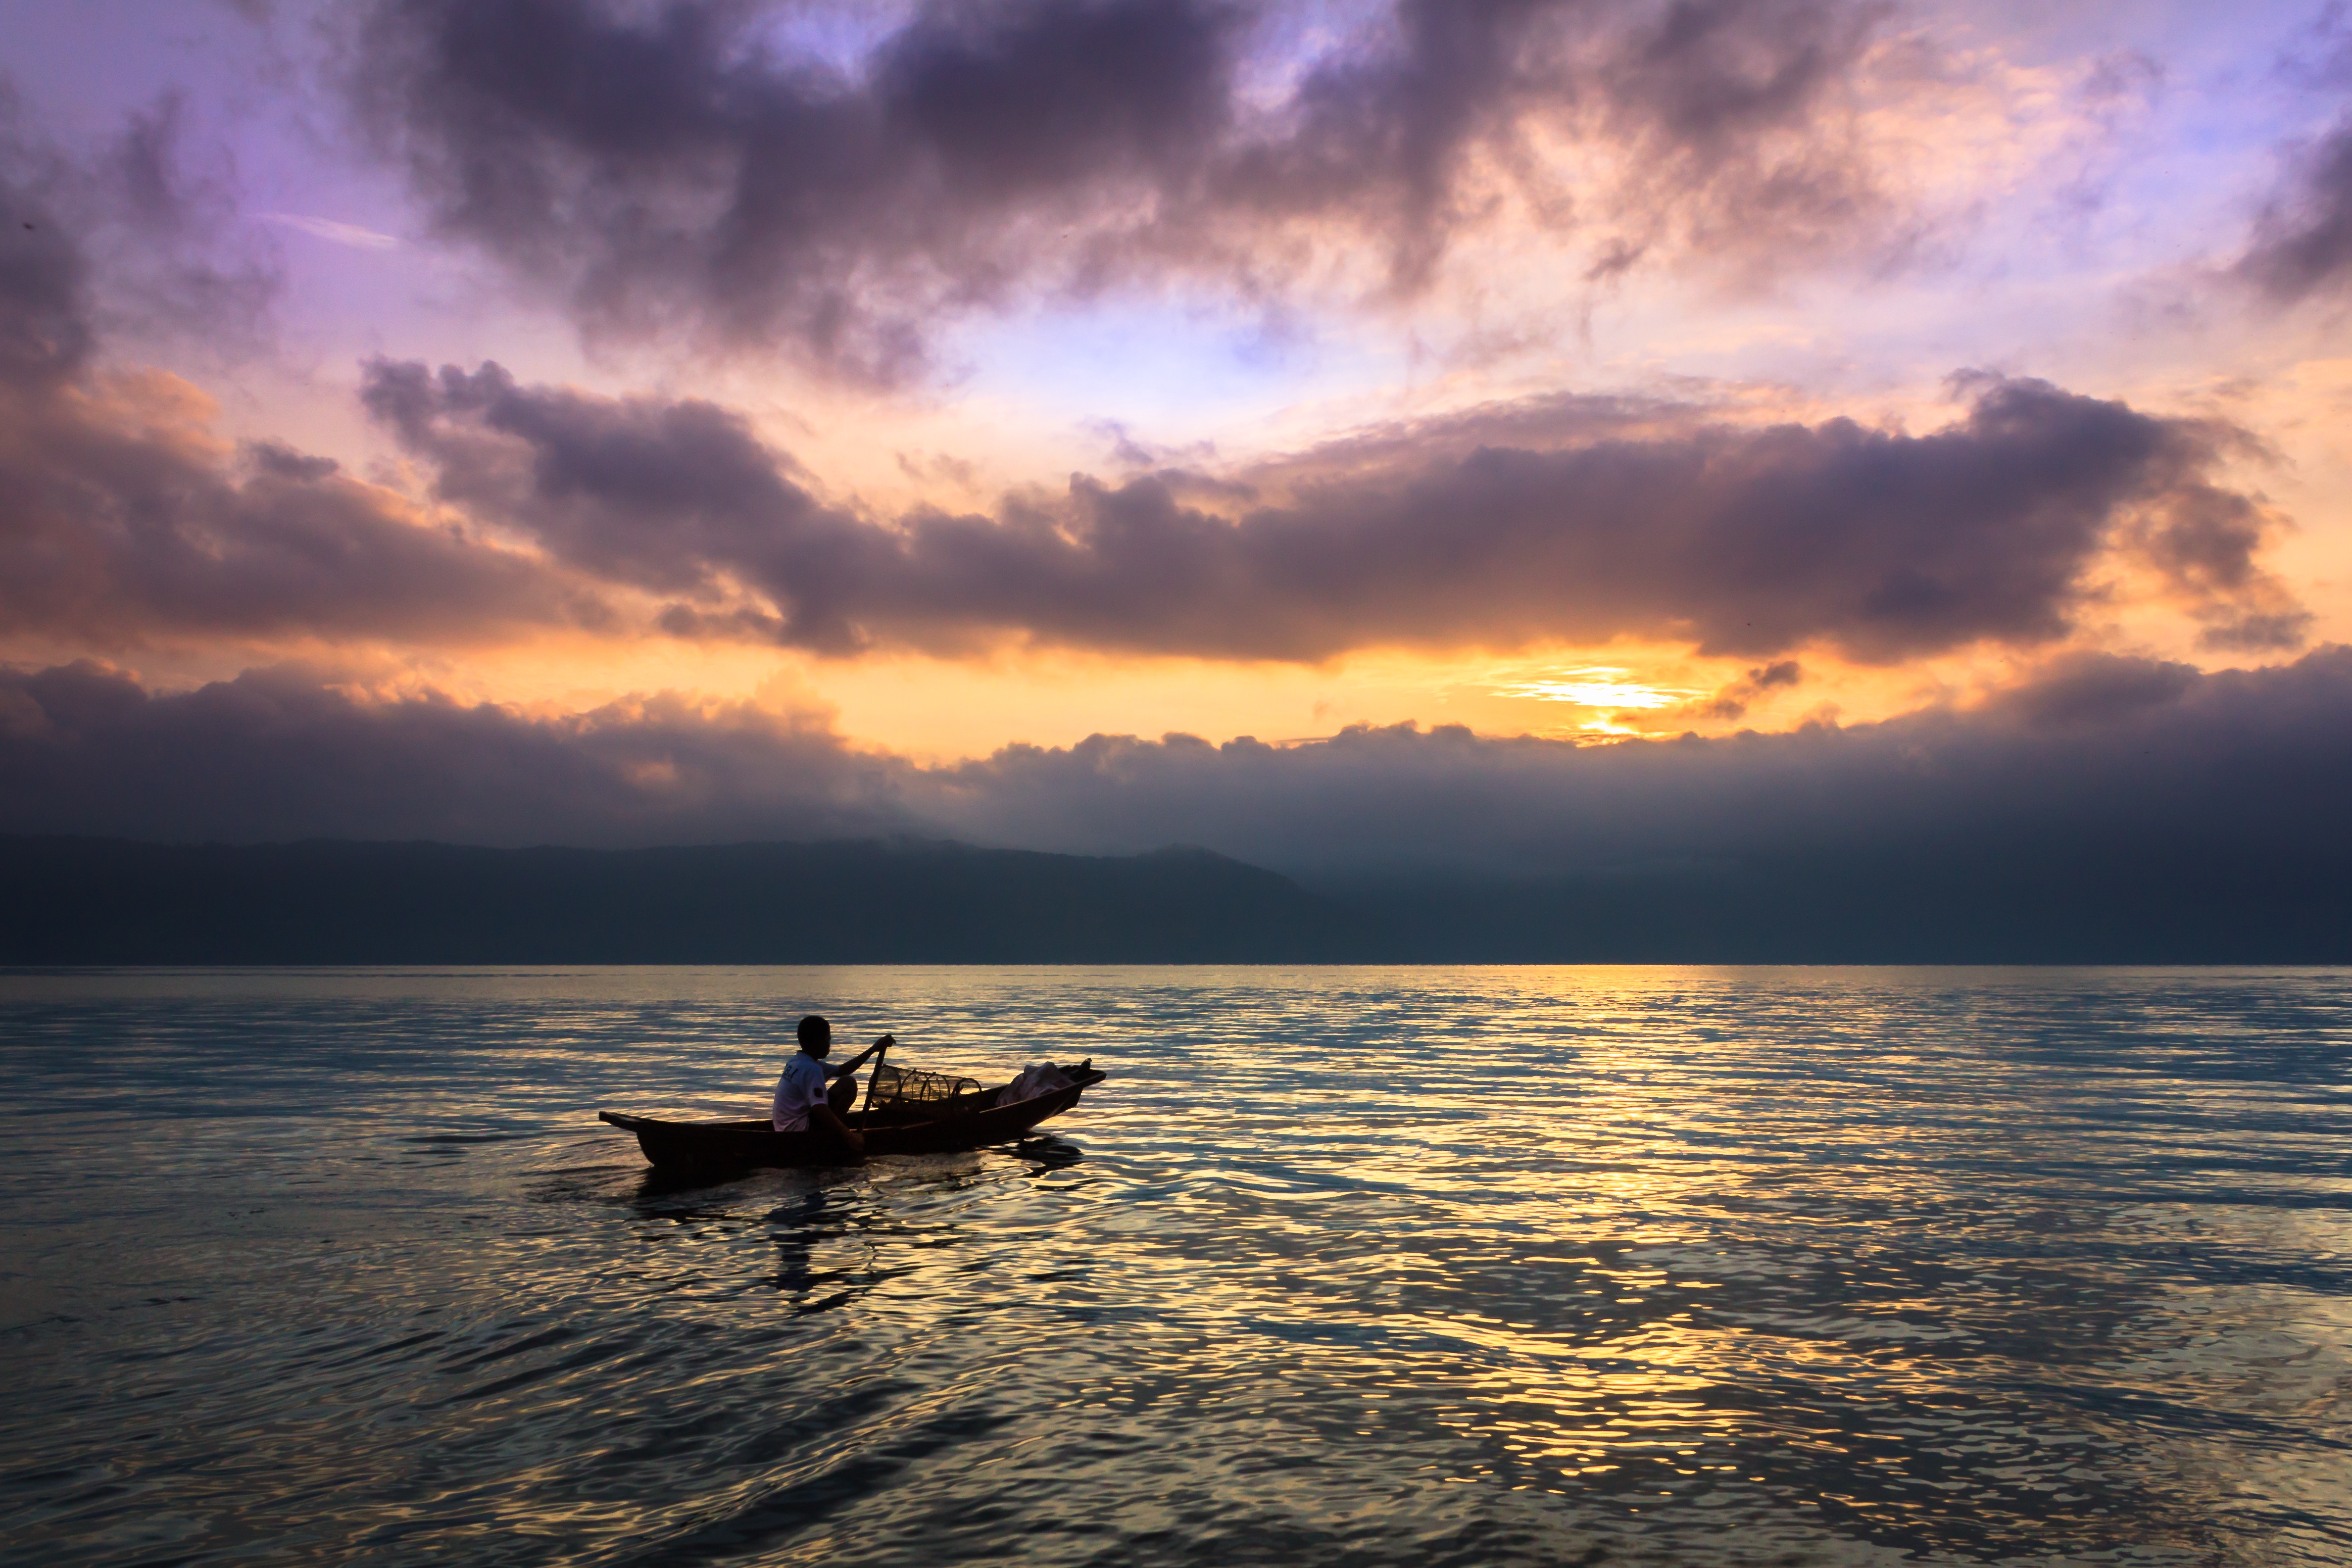
beach, sea, coast, ocean, horizon, cloud, sky, sun, sunrise, sunset, boat, sunlight, morning, shore, wave, dawn, dusk, evening, reflection, vehicle, bay, loch, afterglow